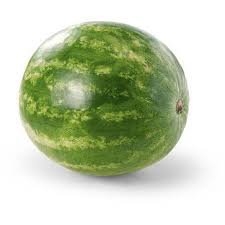
Label: Watermelon